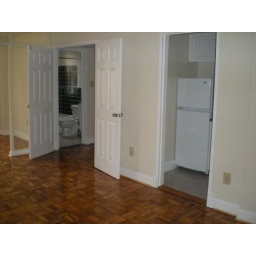
view from corner near door looking at closet, bathroom, and kitchen